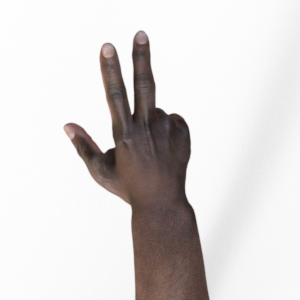
Label: scissors